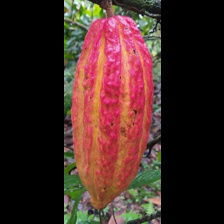
Label: sana